Greco-Persian Wars

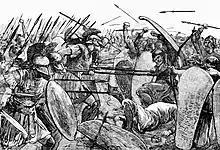
Spartans fighting against Persian forces at the Battle of Plataea. 19th century illustration.

When the Persians arrived at Thermopylae in mid-August, they initially waited for three days for the Allies to disperse. When Xerxes was eventually persuaded that the Allies intended to contest the pass, he sent his troops to attack. However, the Allied position was ideally suited to hoplite warfare, the Persian contingents being forced to attack the Greek phalanx head on. The Allies withstood two full days of Persian attacks, including those by the elite Persian Immortals. However, towards the end of the second day, they were betrayed by a local resident named Ephialtes who revealed to Xerxes a mountain path that led behind the Allied lines, according to Herodotus. Herodotus has often been dismissed as a 'story teller', by Aristotle himself among others, and this may be a piece of folklore to create a more engaging narrative. In any case, it is impossible to determine with absolute certainty the legitimacy of Ephialtes' involvement in the battle. The Anopoea path was defended by roughly 1000 Phocians, according to Herodotus, who reportedly fled when confronted by the Persians. Made aware by scouts that they were being outflanked, Leonidas dismissed most of the Allied army, remaining to guard the rear with perhaps 2,000 men. On the final day of the battle, the remaining Allies sallied forth from the wall to meet the Persians in the wider part of the pass to slaughter as many Persians as they could, but eventually they were all killed or captured.